Hamza Mirza

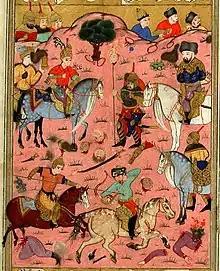
Hamza Mirza (left, labelled شاه اوغلی "Shah Oghli", "Son of the Shah"), receiving the surrender of the Crimean Khanate general Adil Giray at the Battle of Mollahasanli in 1578. Ottoman miniature (1598)

Hamza Mirza was part of the Safavid army when Ottomans attacked Tabriz in 1585. However, the assassination of Amir Khan Mawsillu-Turkman, the governor of Azerbaijan, allegedly on the orders of Hamza Mirza caused a rift among the Qizilbash tribes. According to Hamza, Amir Khan obstructed his efforts to identify those responsible for his mother’s murder. Upon learning of the Ottoman forces nearing Tabriz, Hamza Mirza requested help from the Takalu and Turkman tribes. However, many of the prominent commanders, such as Mohammad Khan Turkoman (governor of Kashan), Vali Khan Takalu (governor of Hamadan), and Masib Khan Sharaf al-Din Oghli Takalu (governor of Ray), who were resentful over the killing of Amir Khan, refused to obey his command and entered open rebellion in support of his younger brother Tahmasp Mirza on 21 February 1586. However, the rebellion was suppressed and Tahmasp Mirza was imprisoned in Alamut on 23 May 1586.